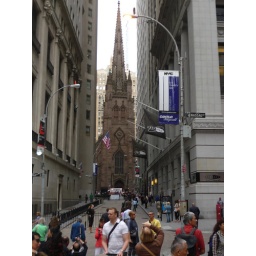
church near wall street